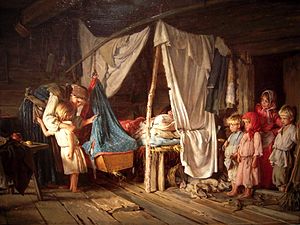
Hjemmefødsel
Tidligere fandt langt de fleste fødsler sted som hjemmefødsler. Maleri af Kirill Lemoch, Et nyt bekendtskab (1885).
Hjemmefødsel er en fødsel, som sker i hjemmet i modsætning til fødsler på sygehus eller fødeklinik.